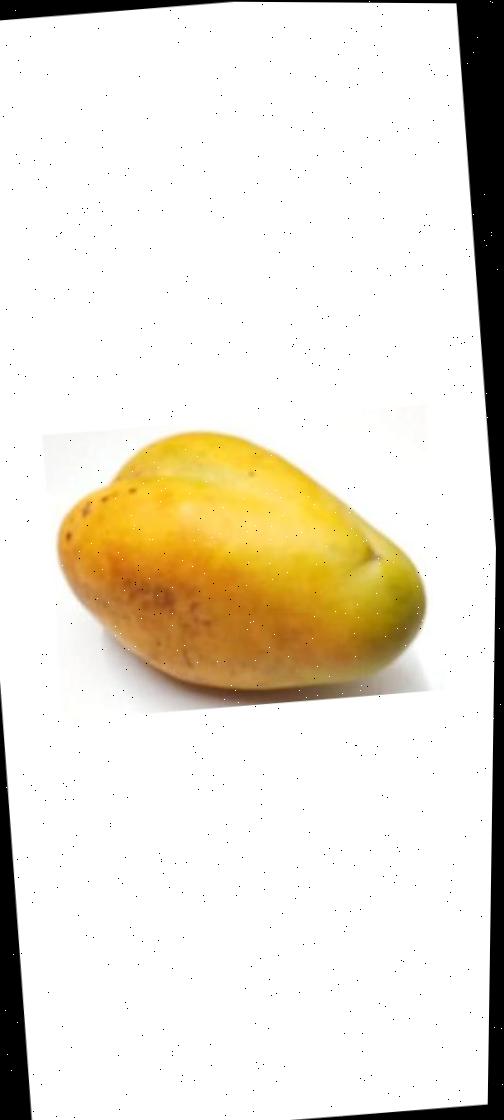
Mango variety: Bari-11